Enippadigal

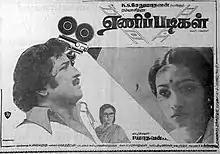
Film poster

Enippadigal is a 1979 Indian Tamil-language film directed by P. Madhavan and produced by K. S. Sethumadhavan. It is a remake of the 1978 Telugu film "Seetamalakshmi". The film stars Sivakumar and Shoba. It was released on 16 February 1979.